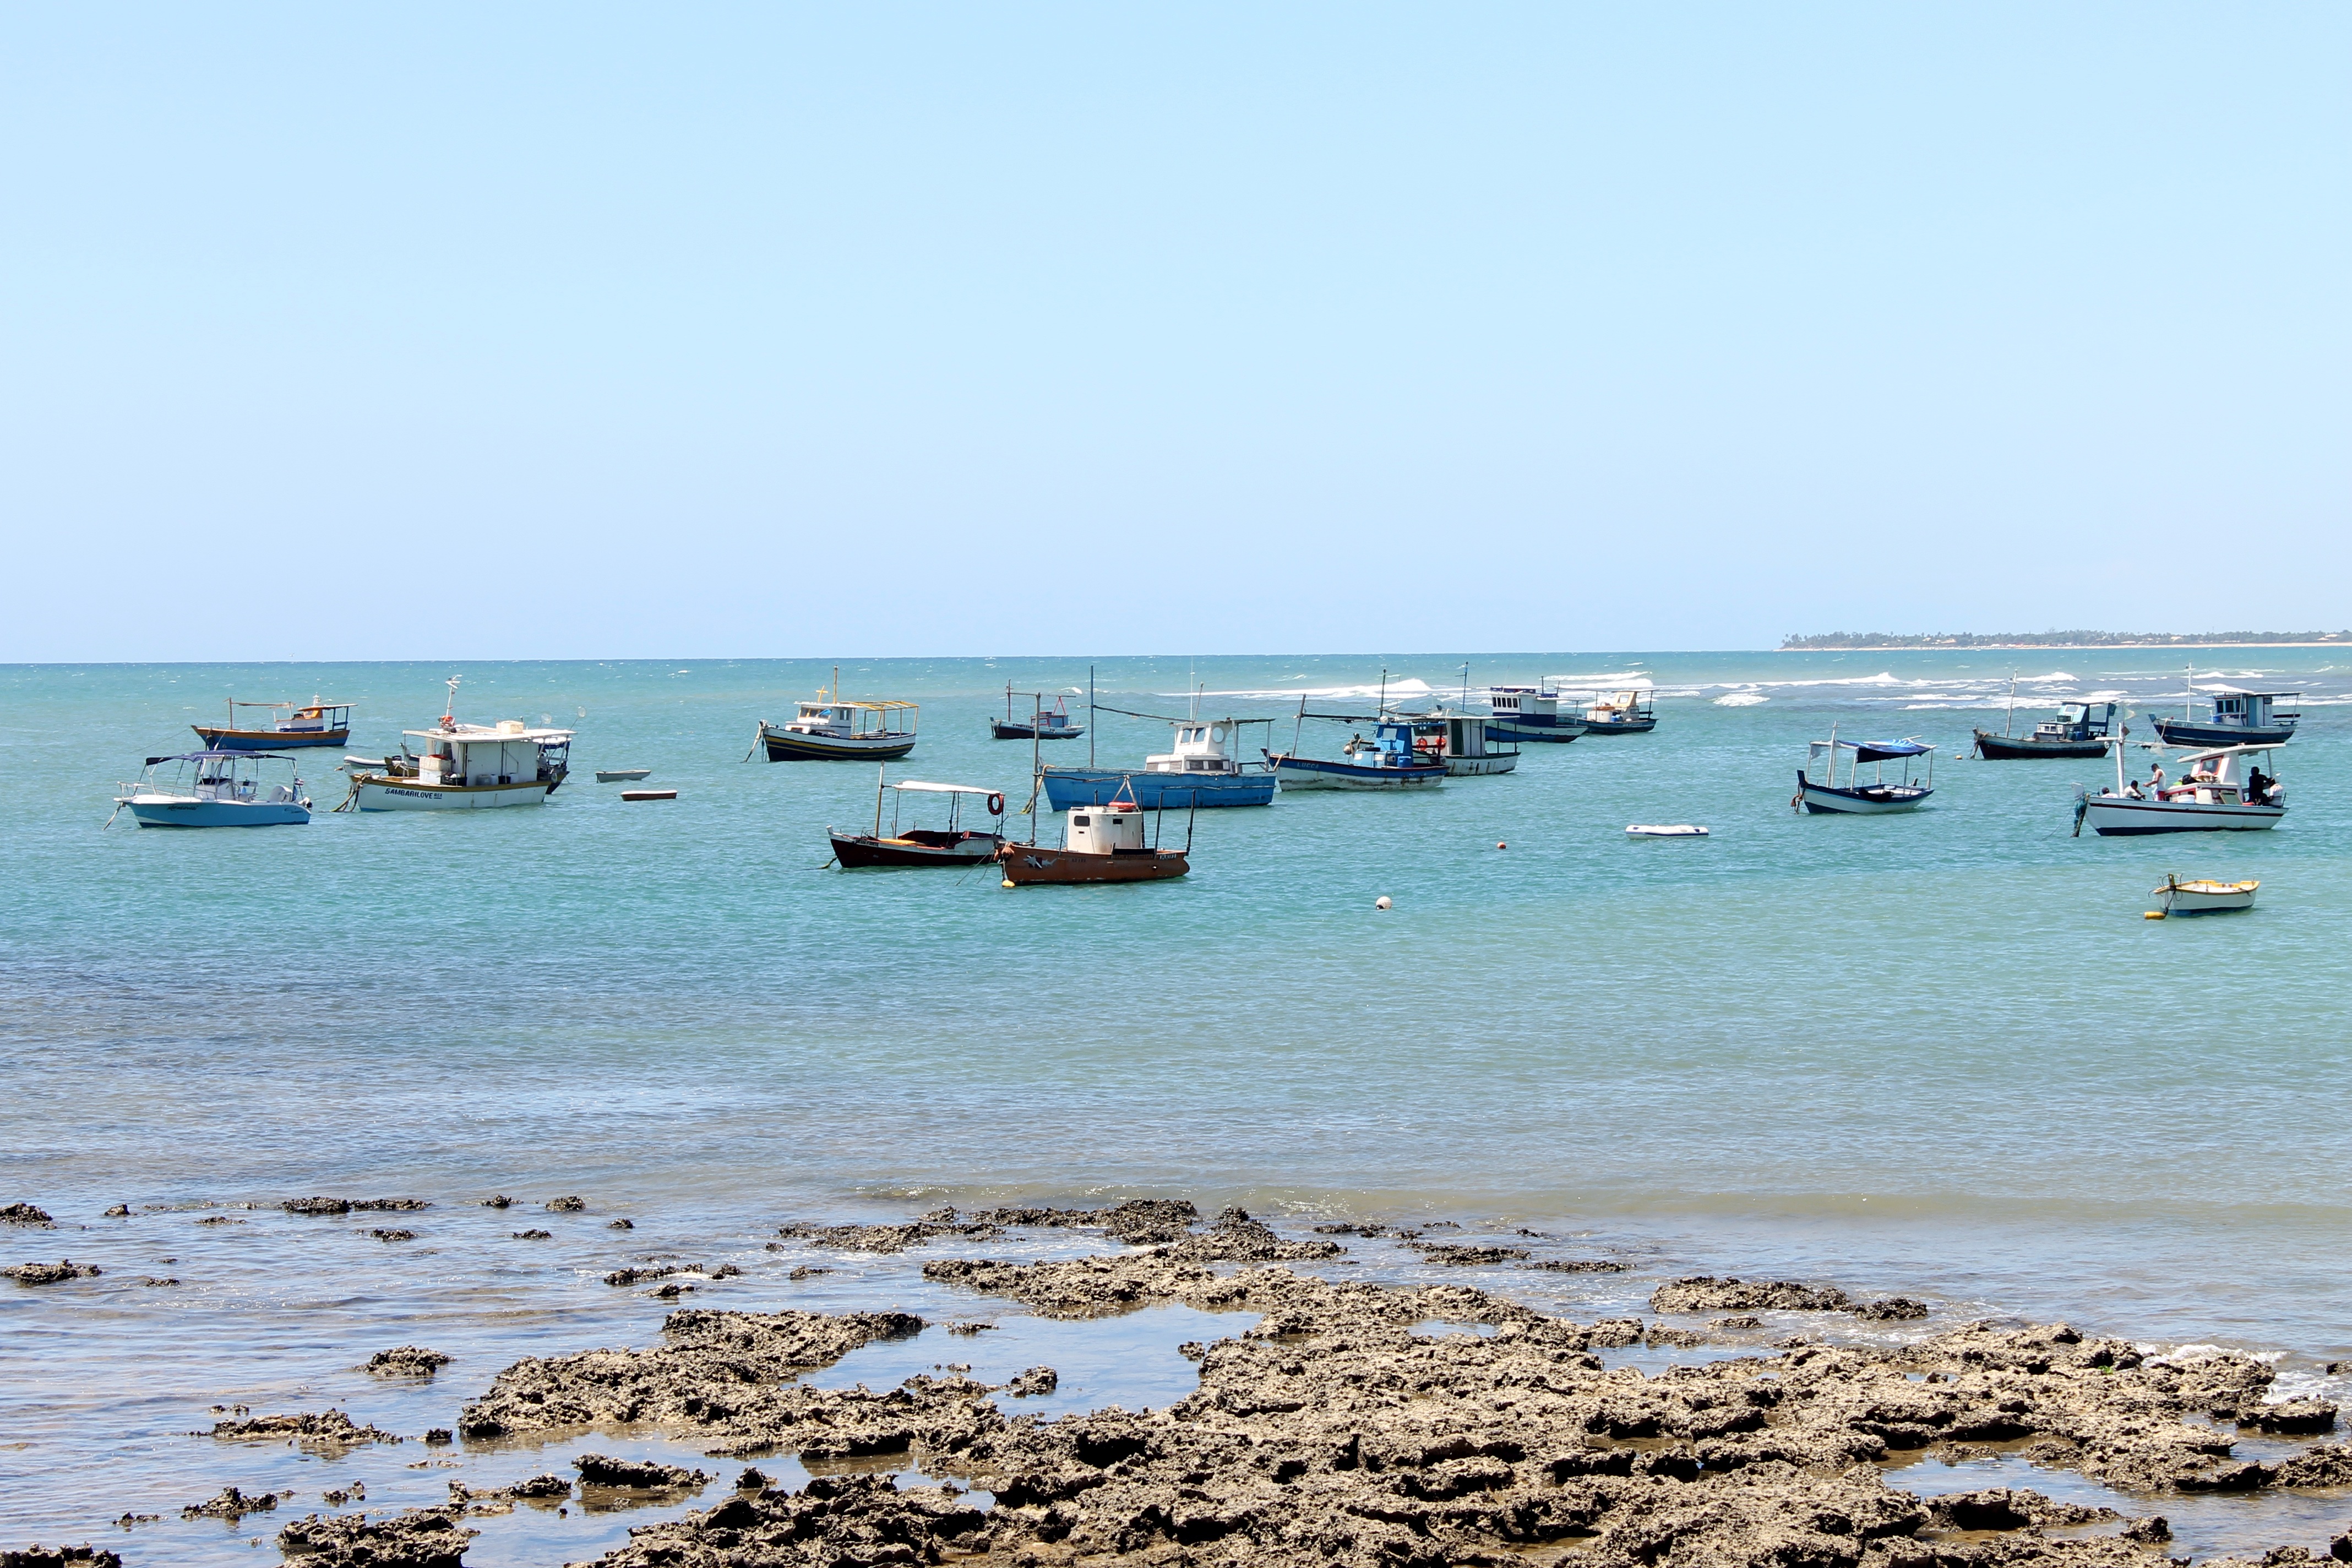
beach, sea, coast, sand, ocean, boat, shore, wave, vacation, cove, vehicle, fishing, bay, body of water, fishing boat, boats, mar, bahia, fishermen, cape, fleet, scenario, wooden boat, wind wave, itacemirim